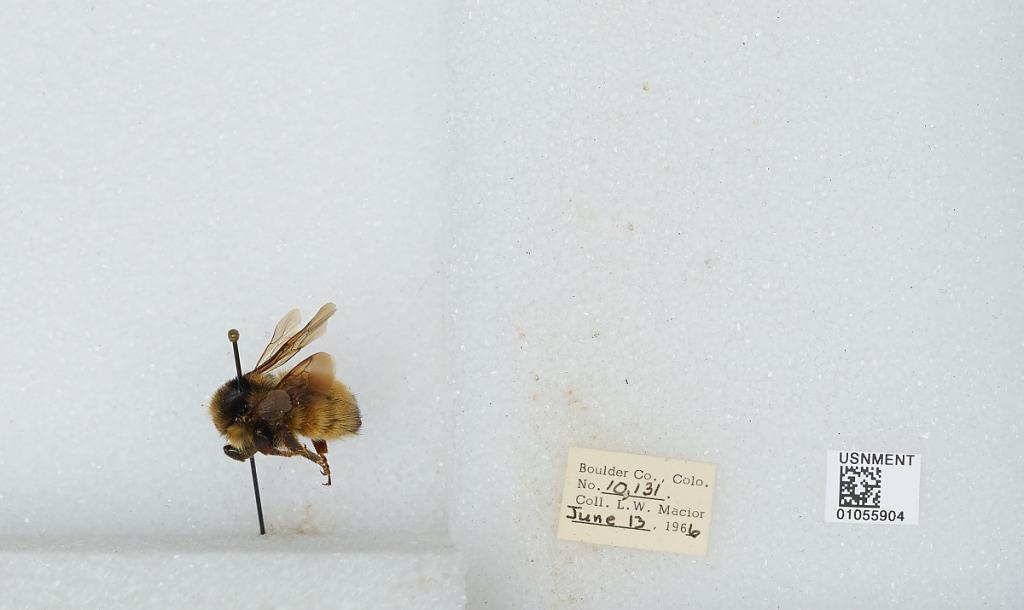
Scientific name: Bombus (Pyrobombus) bifarius Cresson
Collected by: L. Macior
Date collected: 1966-6-13
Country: United States
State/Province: Colorado
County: Boulder
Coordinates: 40.09, -105.36